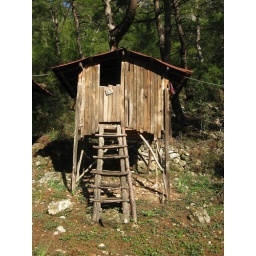
My tree house in Olympos. It got really cold at night.